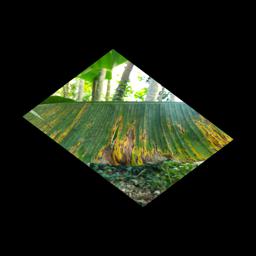
Label: JAHAJI LEAF